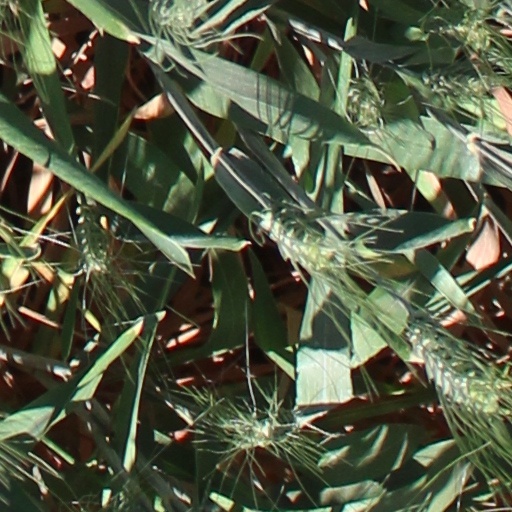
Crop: wheat